SOSUS

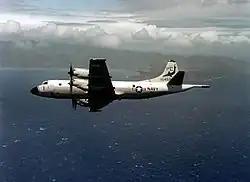
Lockheed P-3B of Patrol Squadron 6 (VP-6)

Cable technology and signal processing improved and upgrades were made to the original installations. Cable technology made it possible to site arrays further from shore into the ocean basins. New signal processing capabilities allowed for innovations such as the split array in which a single line array was divided into segments, each separately processed, then electronically recombined to form narrower beams for better bearing and cross fixes between arrays. Augmenting these local improvements was the increased central processing in centers that eventually became the Naval Oceanographic Processing Facilities. There the contacts of multiple arrays were correlated with other intelligence sources in order to cue and provide the search area for air and surface antisubmarine assets to localize and prosecute.